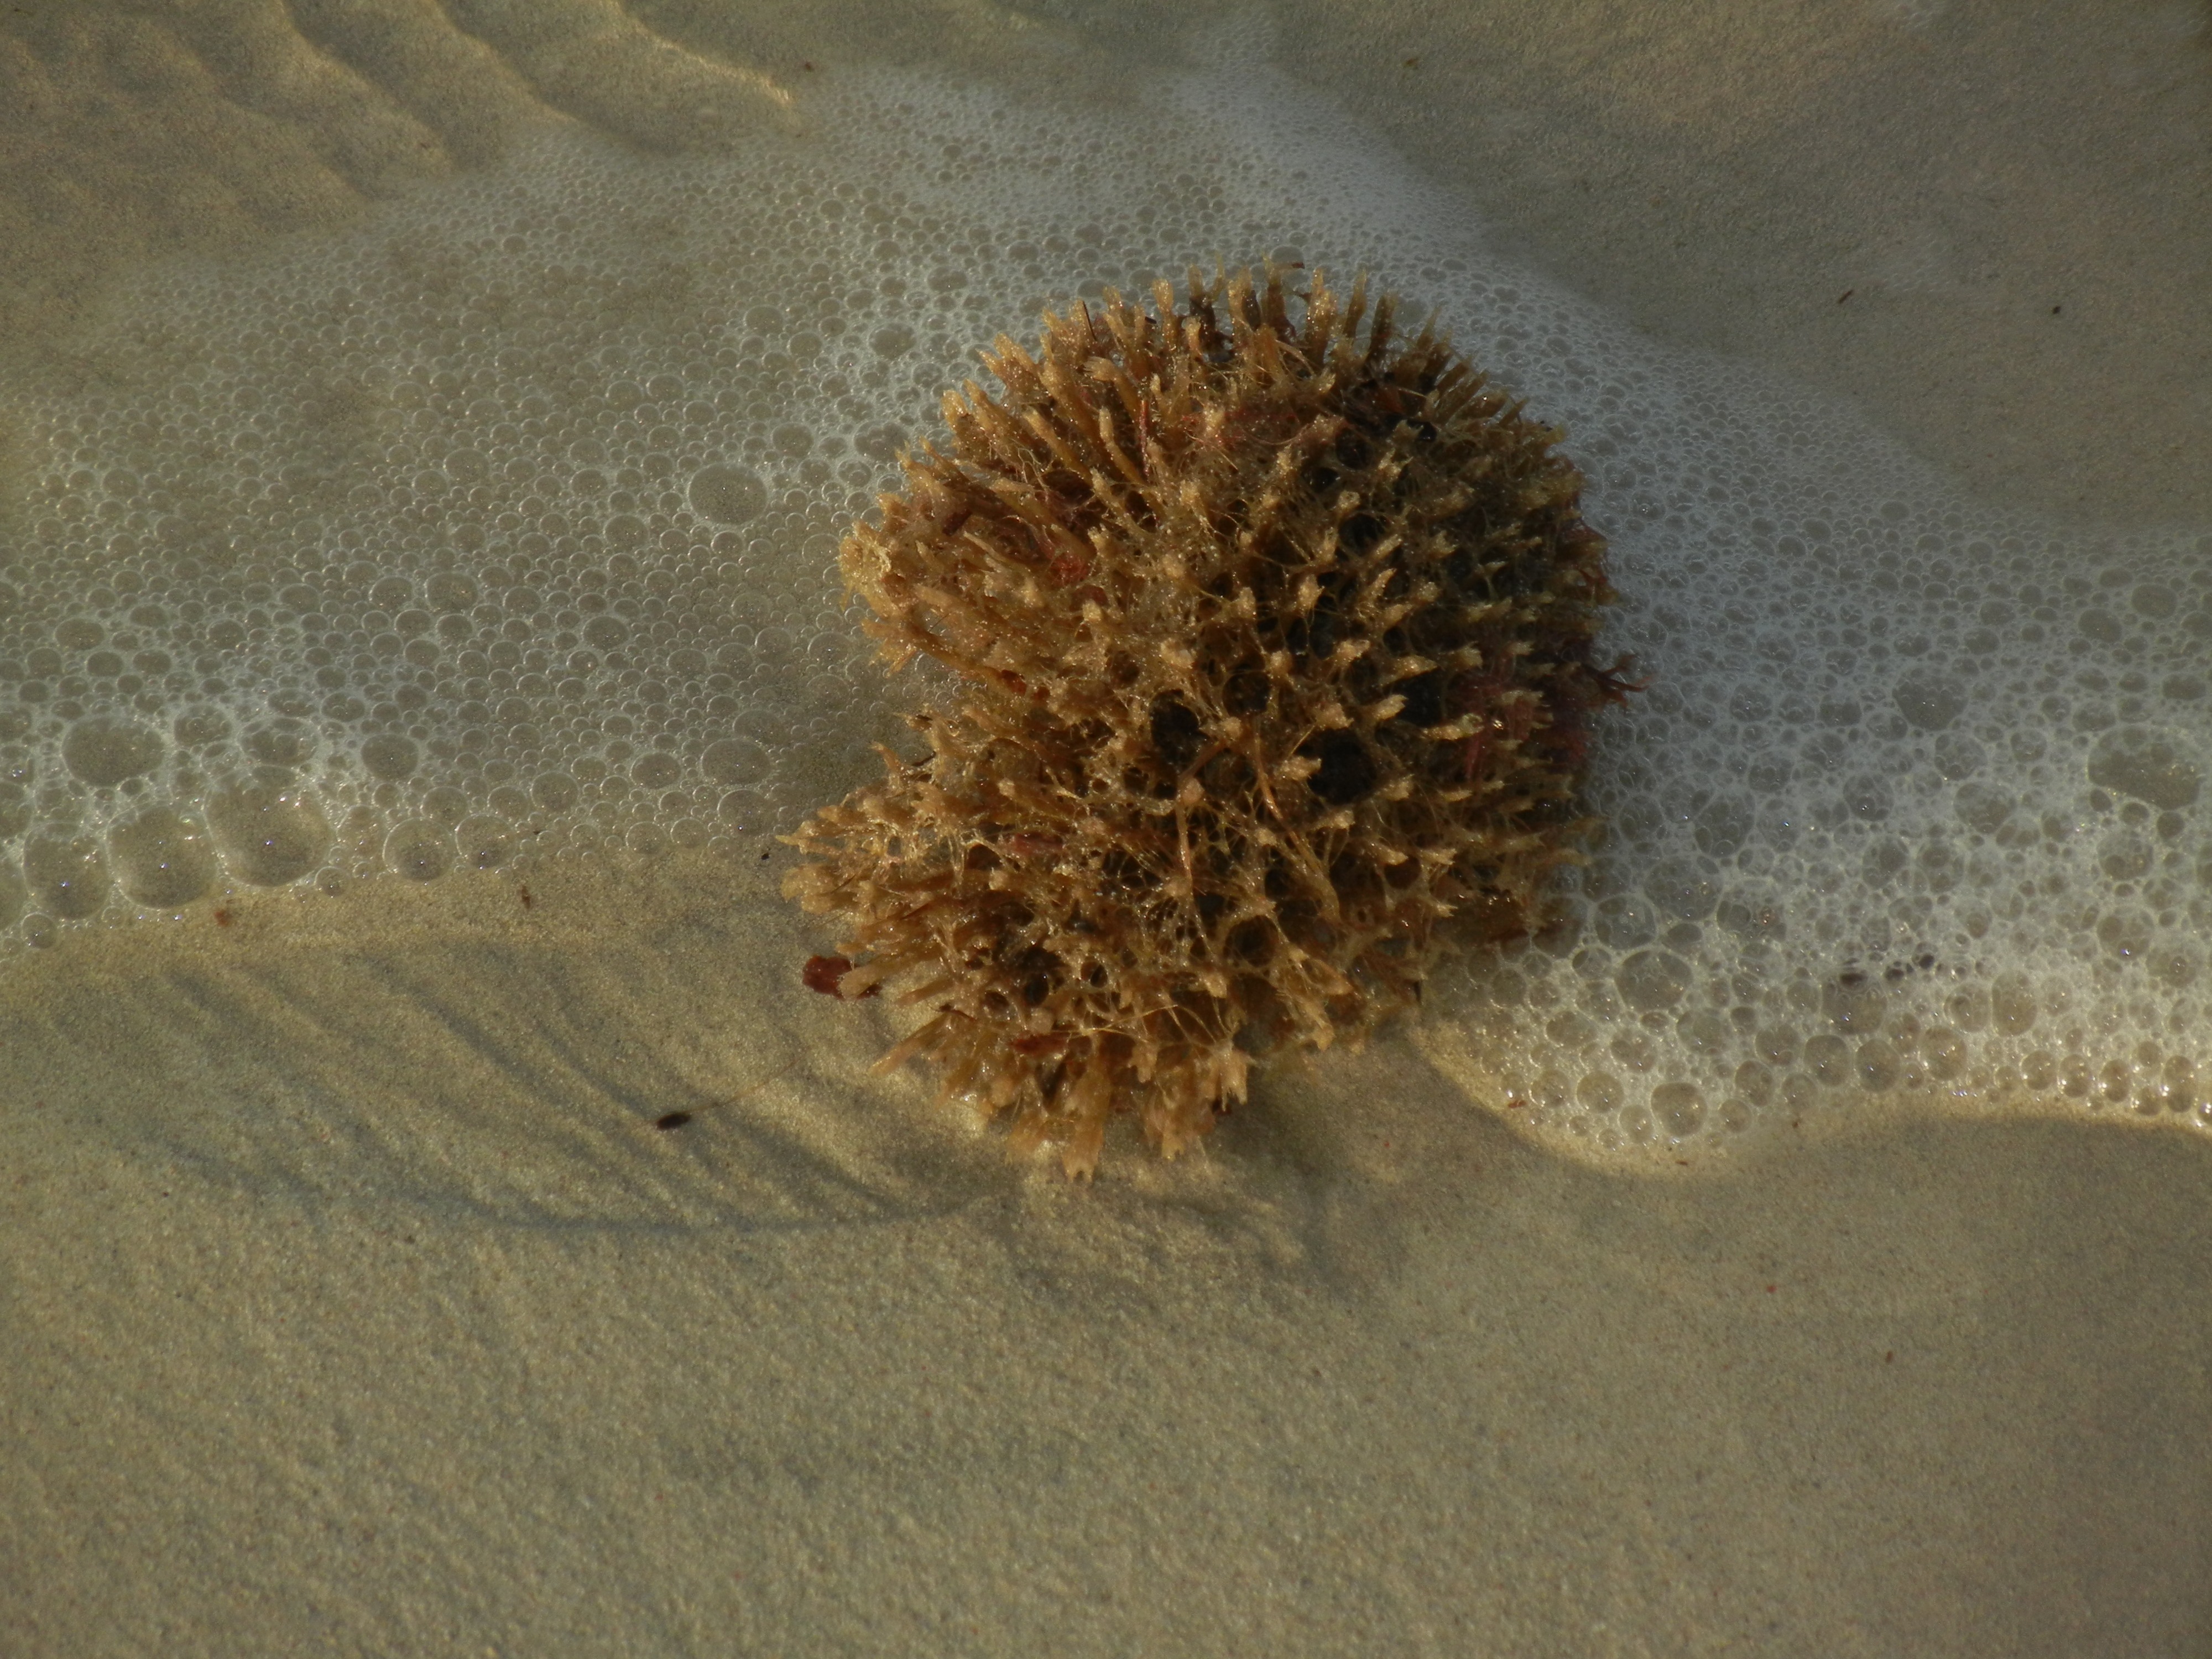
beach, sea, water, sand, sun, flower, summer, underwater, biology, soil, fauna, coral, sponge, macro photography, echinoderm, grass family, marine biology, marine invertebrates